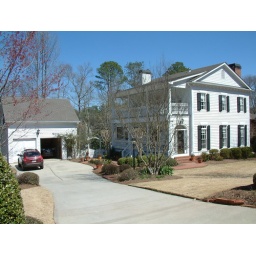
The white house in Roswell Mom likes.